The Tall Guy

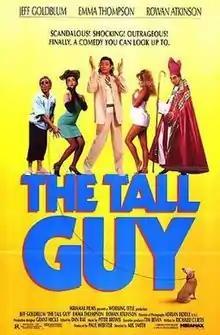
Theatrical release poster

The Tall Guy is a 1989 British romantic comedy and the feature film debut of screenwriter Richard Curtis and director Mel Smith. It was produced by London Weekend Television for theatrical release and stars Jeff Goldblum, Emma Thompson and Rowan Atkinson. Curtis's script draws from his experiences as straight man to long-time collaborator Rowan Atkinson.